Galactus

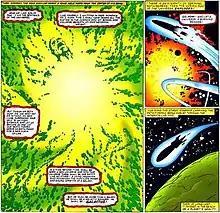
Galan of Taa, and the Sentience of the previous universe in the Cosmic egg, which will eventually produce Galactus."Super-Villain Classics" #1: "Galactus – The Origin" (May 1983),art by Jack Kirby and John Byrne

Reality goes through cycles of creation and destruction. Galactus was originally the Taa-an explorer Galan of the planet Taa in the previous iteration of the multiverse, the Sixth Cosmos, which existed before the Big Bang of the current multiverse, the Seventh Cosmos. When an unknown cosmic cataclysm gradually kills all other life in his universe, Galan and other survivors leave Taa on a spacecraft and are engulfed in the Big Crunch. Galan, however, does not die: after bonding with the Sentience of the Universe, he changes and gestates for billions of years in an egg made of the debris of his ship that the current universe formed after the Big Bang. He emerges as Galactus, and although a Watcher named Ecce observed Galactus's birth and recognizes his destructive nature, the Watcher chooses not to kill Galactus. Starving for sustenance, Galactus consumes the nearby planet of Archeopia—the first of many planets he would destroy to maintain his existence. Subsequently, in memory of his dead homeworld of Taa and the first planet (Archeopia) to fall prey to his hunger, Galactus constructs a new "homeworld": the Möbius strip-shaped space station called Taa II.